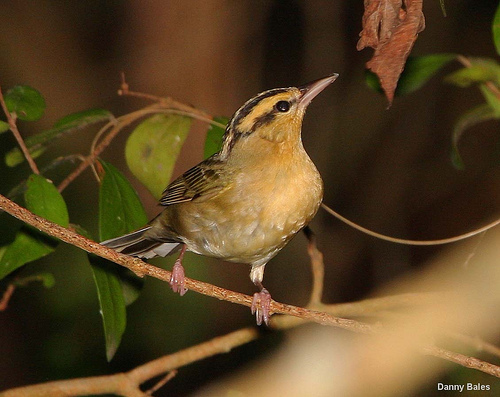
small tan bird with brown wings, medium tarsus and long beaksmall bird with dark yellow breast and belly, mostly dark yellow head with black malar strip and crown, and black wings.
this bird has light yellow breast feathers, a yellow and black striped crown and a medium-length, cream colored bill.
small triangle shaped beak, with a small head and blue and black colors.
a small bird with a brown and yellow stripe eyebrow, and a yellow bellythe is colorful bird has a long beak and short feet
this particular bird has a yellow belly and breasts and a narrow pink bill
this bird has a sandy colored chest, and a sandy colored supercillary.
this small bird has yellow and bright colored feathers.
this bird has wings that are brown and has a yellow belly
Species: Worm Eating Warbler